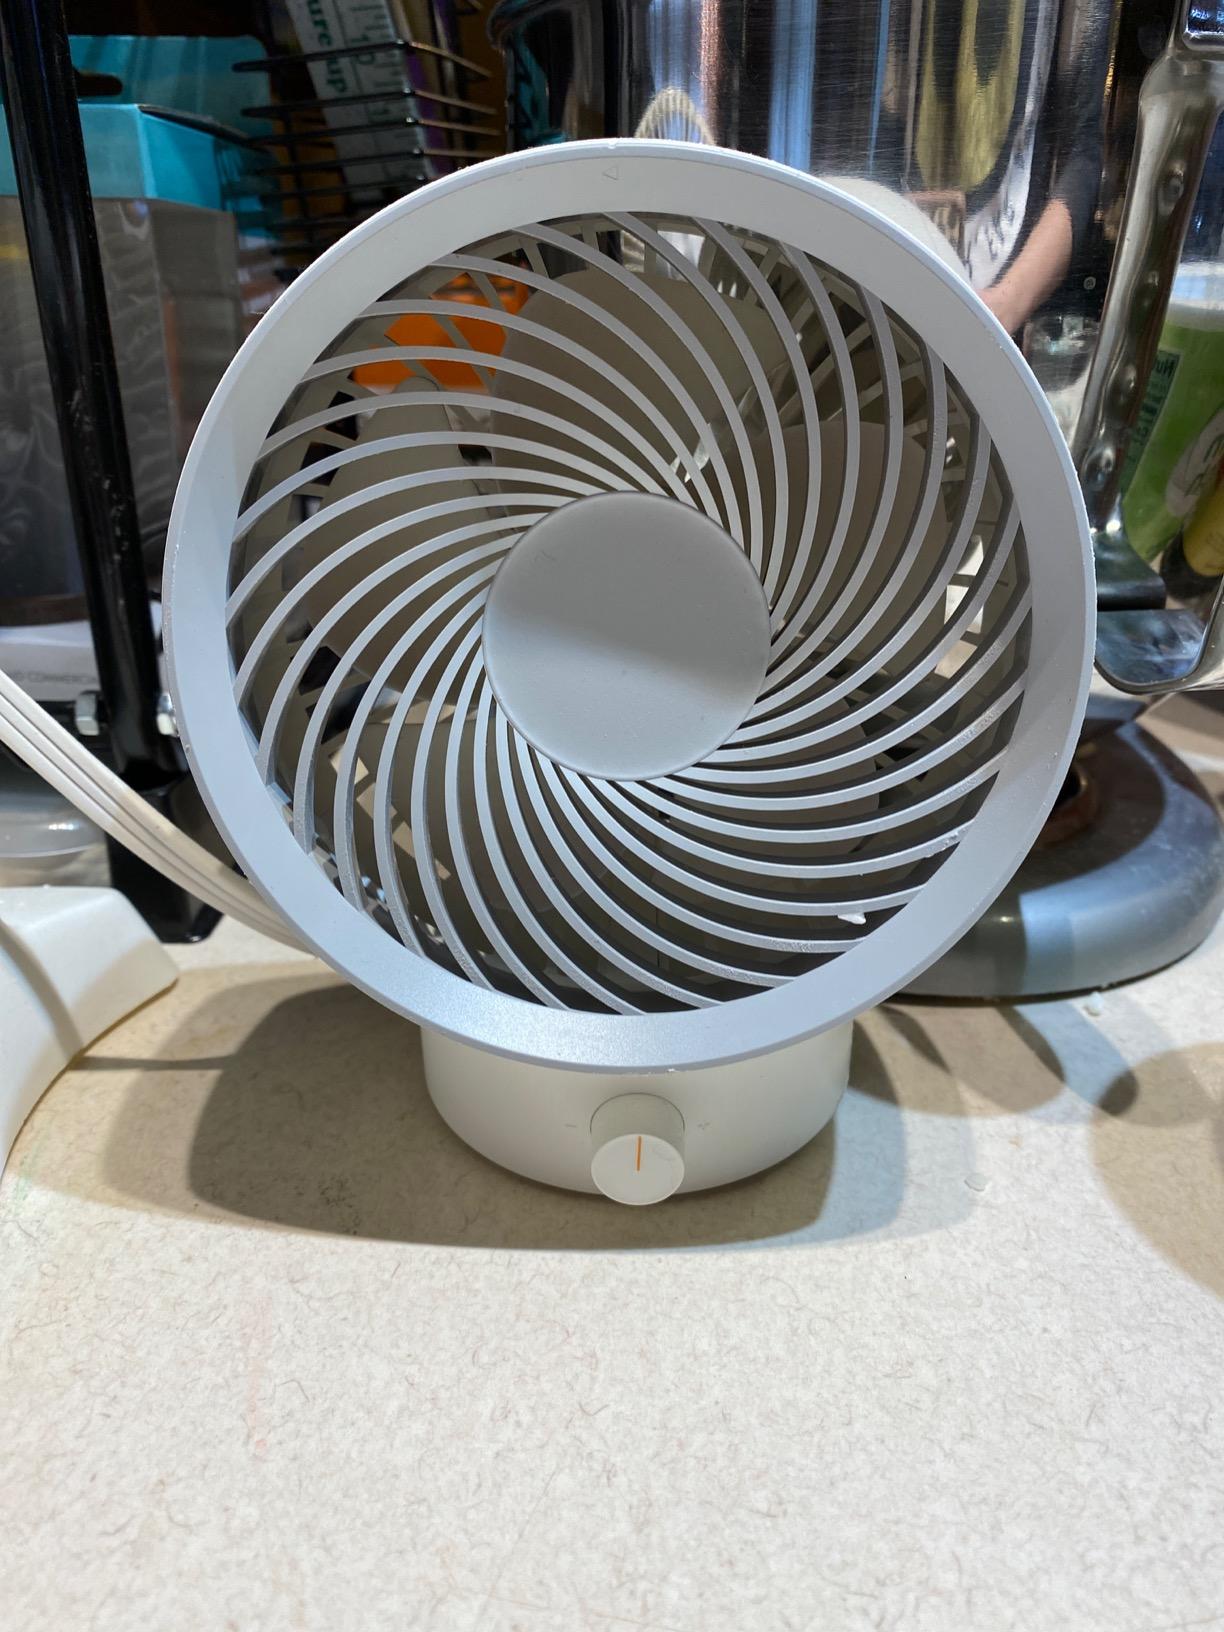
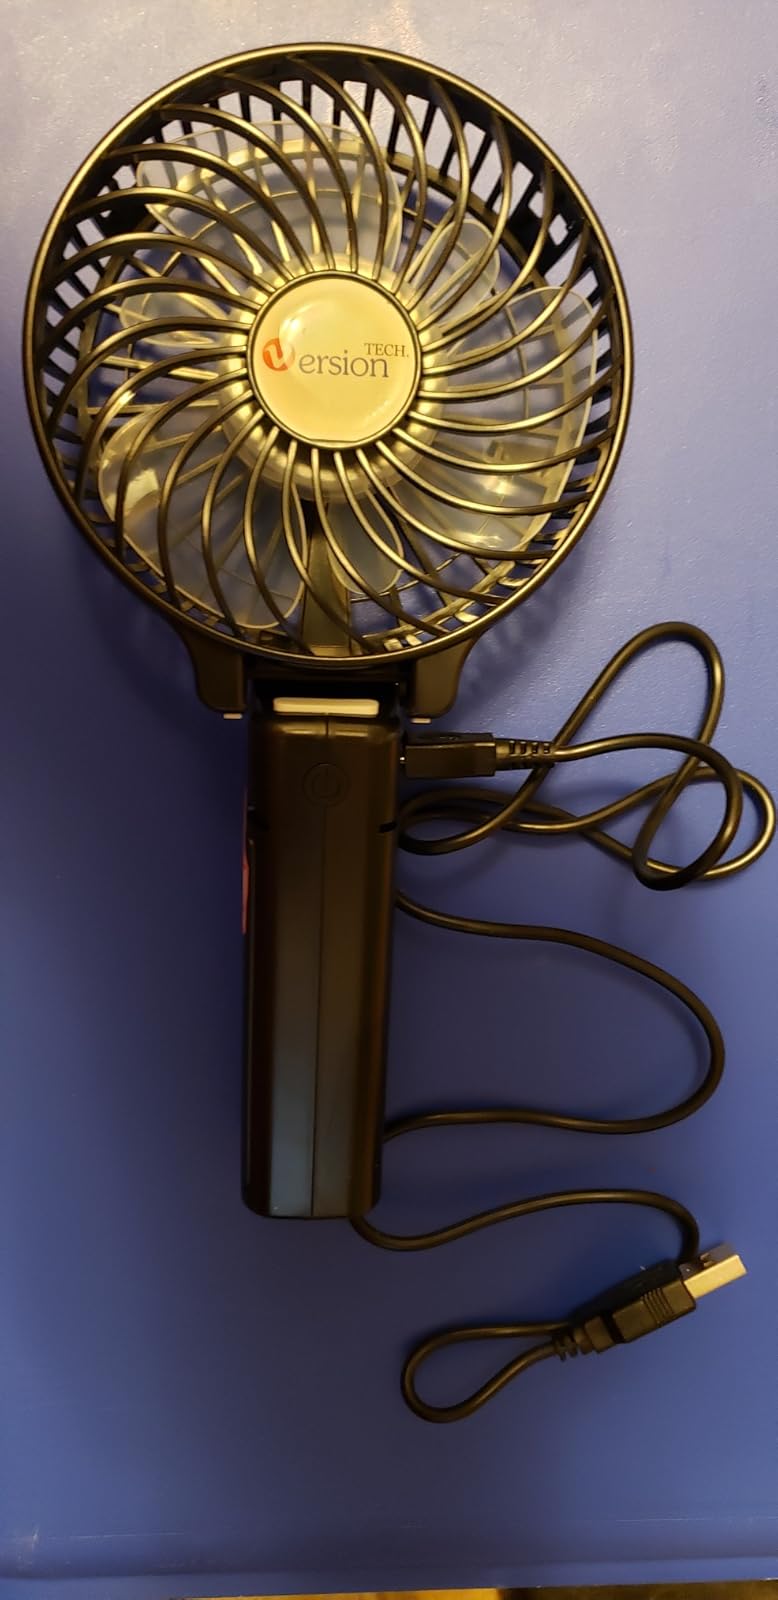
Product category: fan
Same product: no